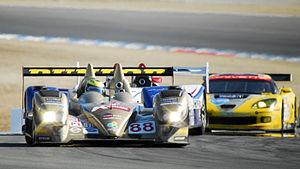
Le Dyson Racing est une écurie américaine de sport automobile basée à Poughkeepsie, États-Unis. Elle a été fondée en 1974 Rob Dyson qui a pris depuis du recul pour laisser son fils Chris Dyson en avant.